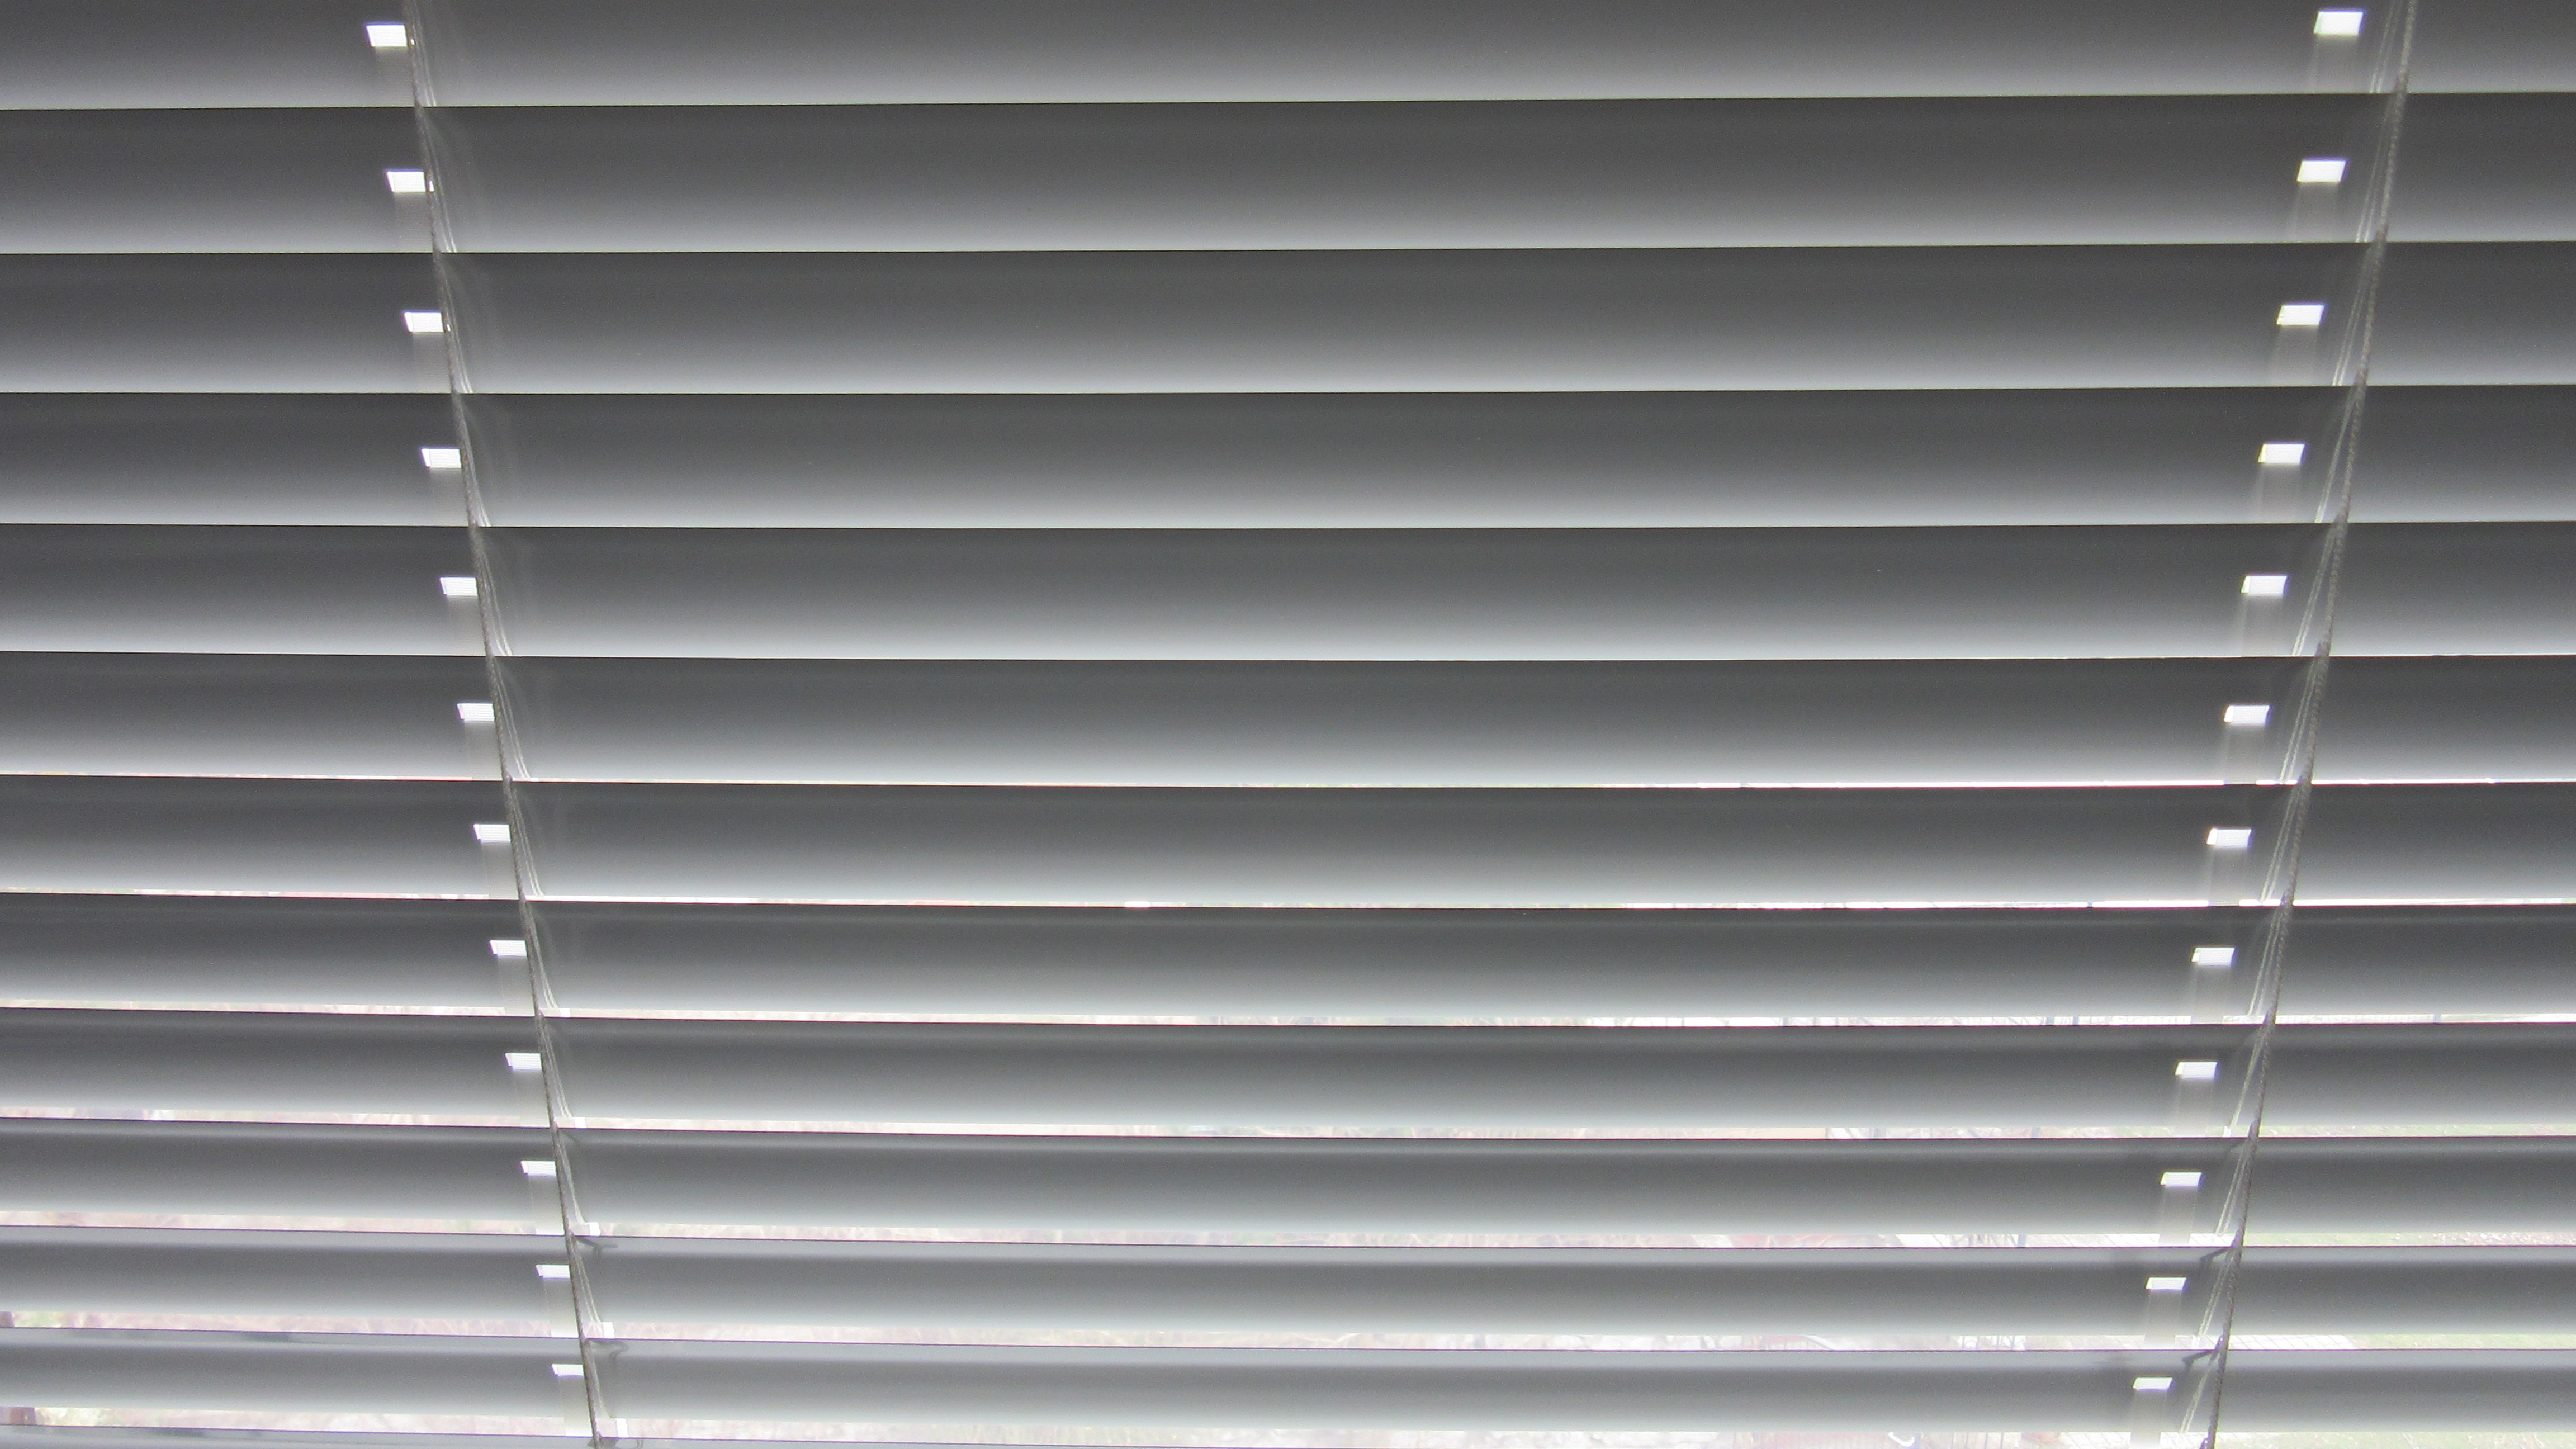
light, wood, shade, pattern, line, shadow, curtain, lighting, decor, material, interior design, textile, grey, background, stripes, window blind, course, sun protection, sun visor, darken, venetian blinds, shades of gray, window covering, window treatment, window valance